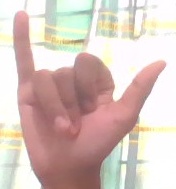
ASL sign: Y